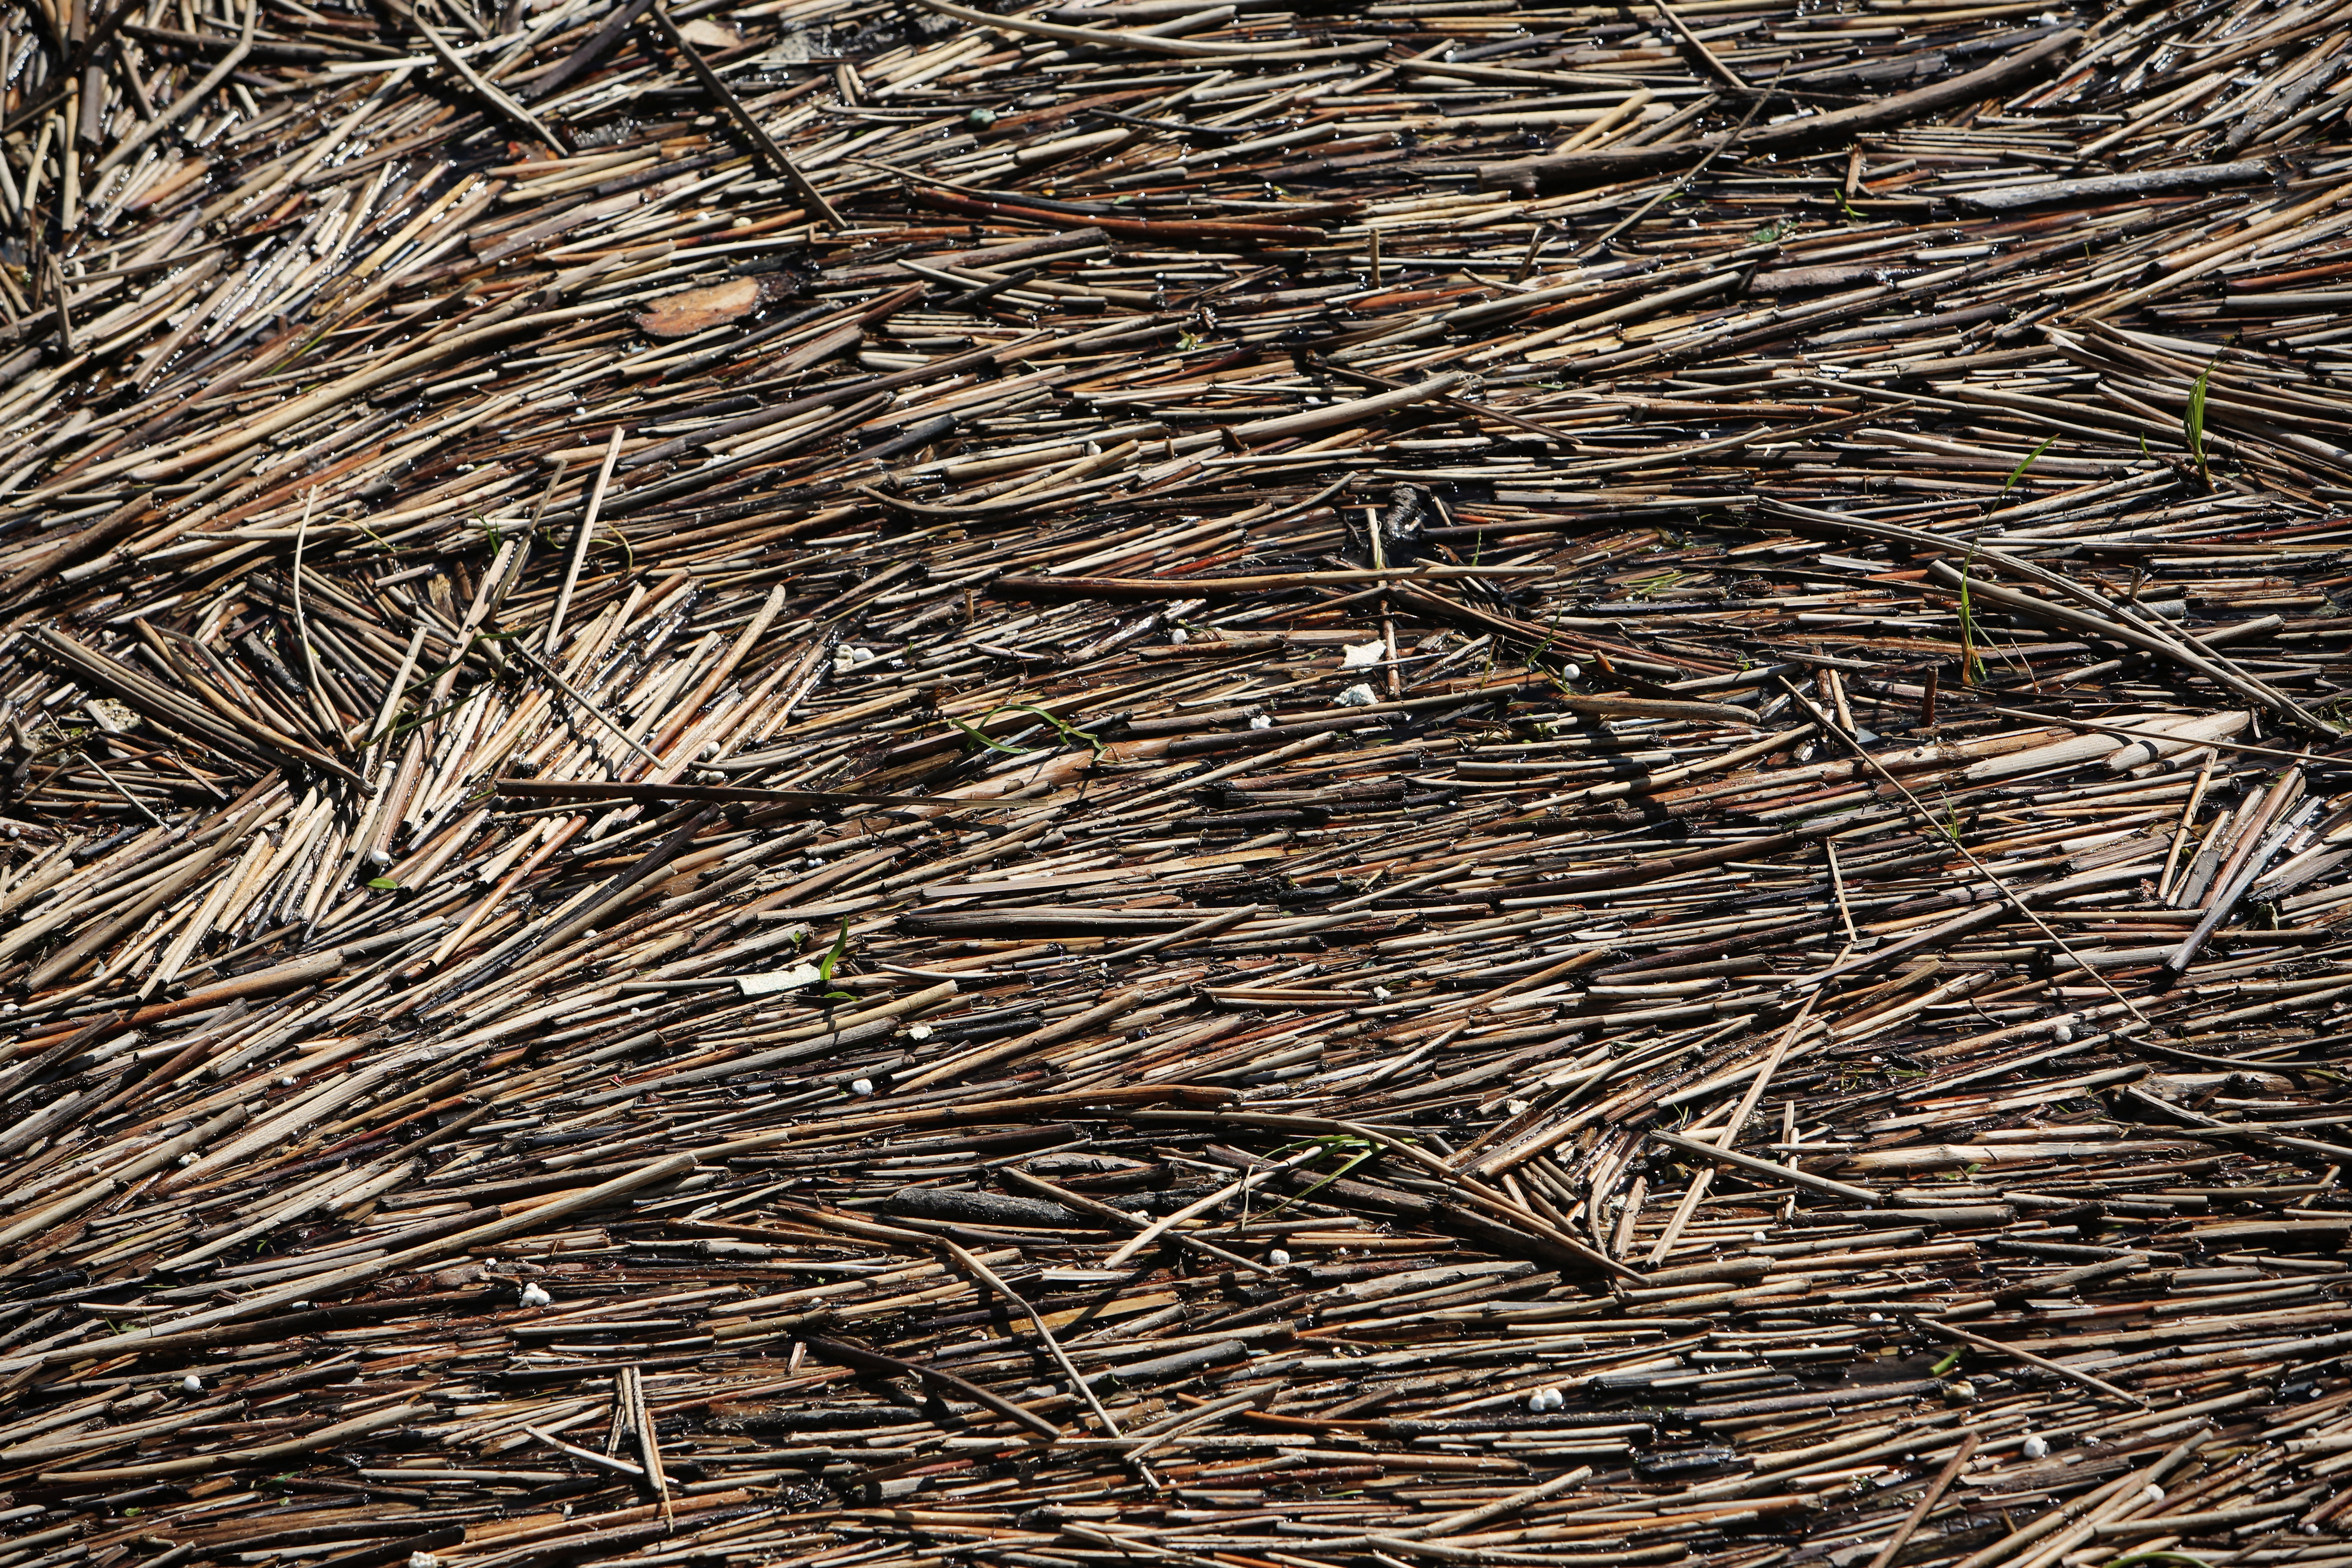
tree, grass, branch, plant, wood, texture, leaf, trunk, brown, soil, floating, agriculture, lumber, twig, background, logs, branches, straw, quebec, montreal, bamboo, scrap, flooring, grass family, woody plant